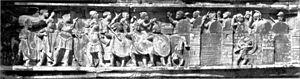
Frise représentant l'assaut sur Vérone. Arc de Constantin, Rome.
L'histoire de Vérone s'étend de l'installation du premier habitat, probablement néolithique, sur le mont Saint-Pierre, jusqu'à nos jours. Les monuments, les rues, les ponts et les places de la ville témoignent de cette histoire ancienne, ainsi que le sous-sol qui recèle les ruines et les traces des antiques civilisations.